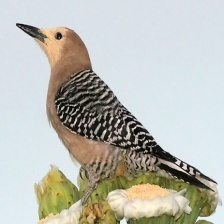
Species: GILA WOODPECKER
Scientific name: MELANERPES UROPYGIALIS